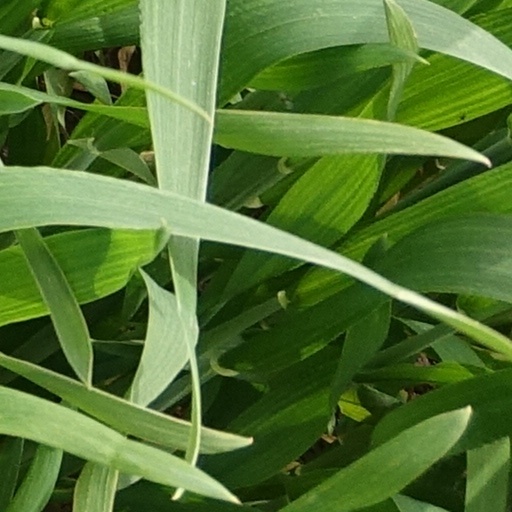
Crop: wheat